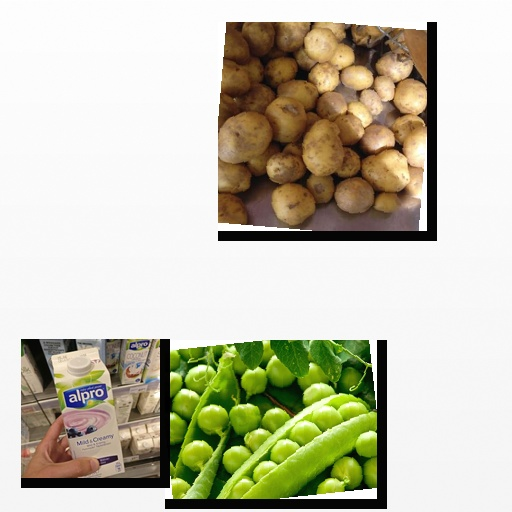
Food items: blueberry_soyghurt, potato, peas